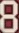
Number: 8